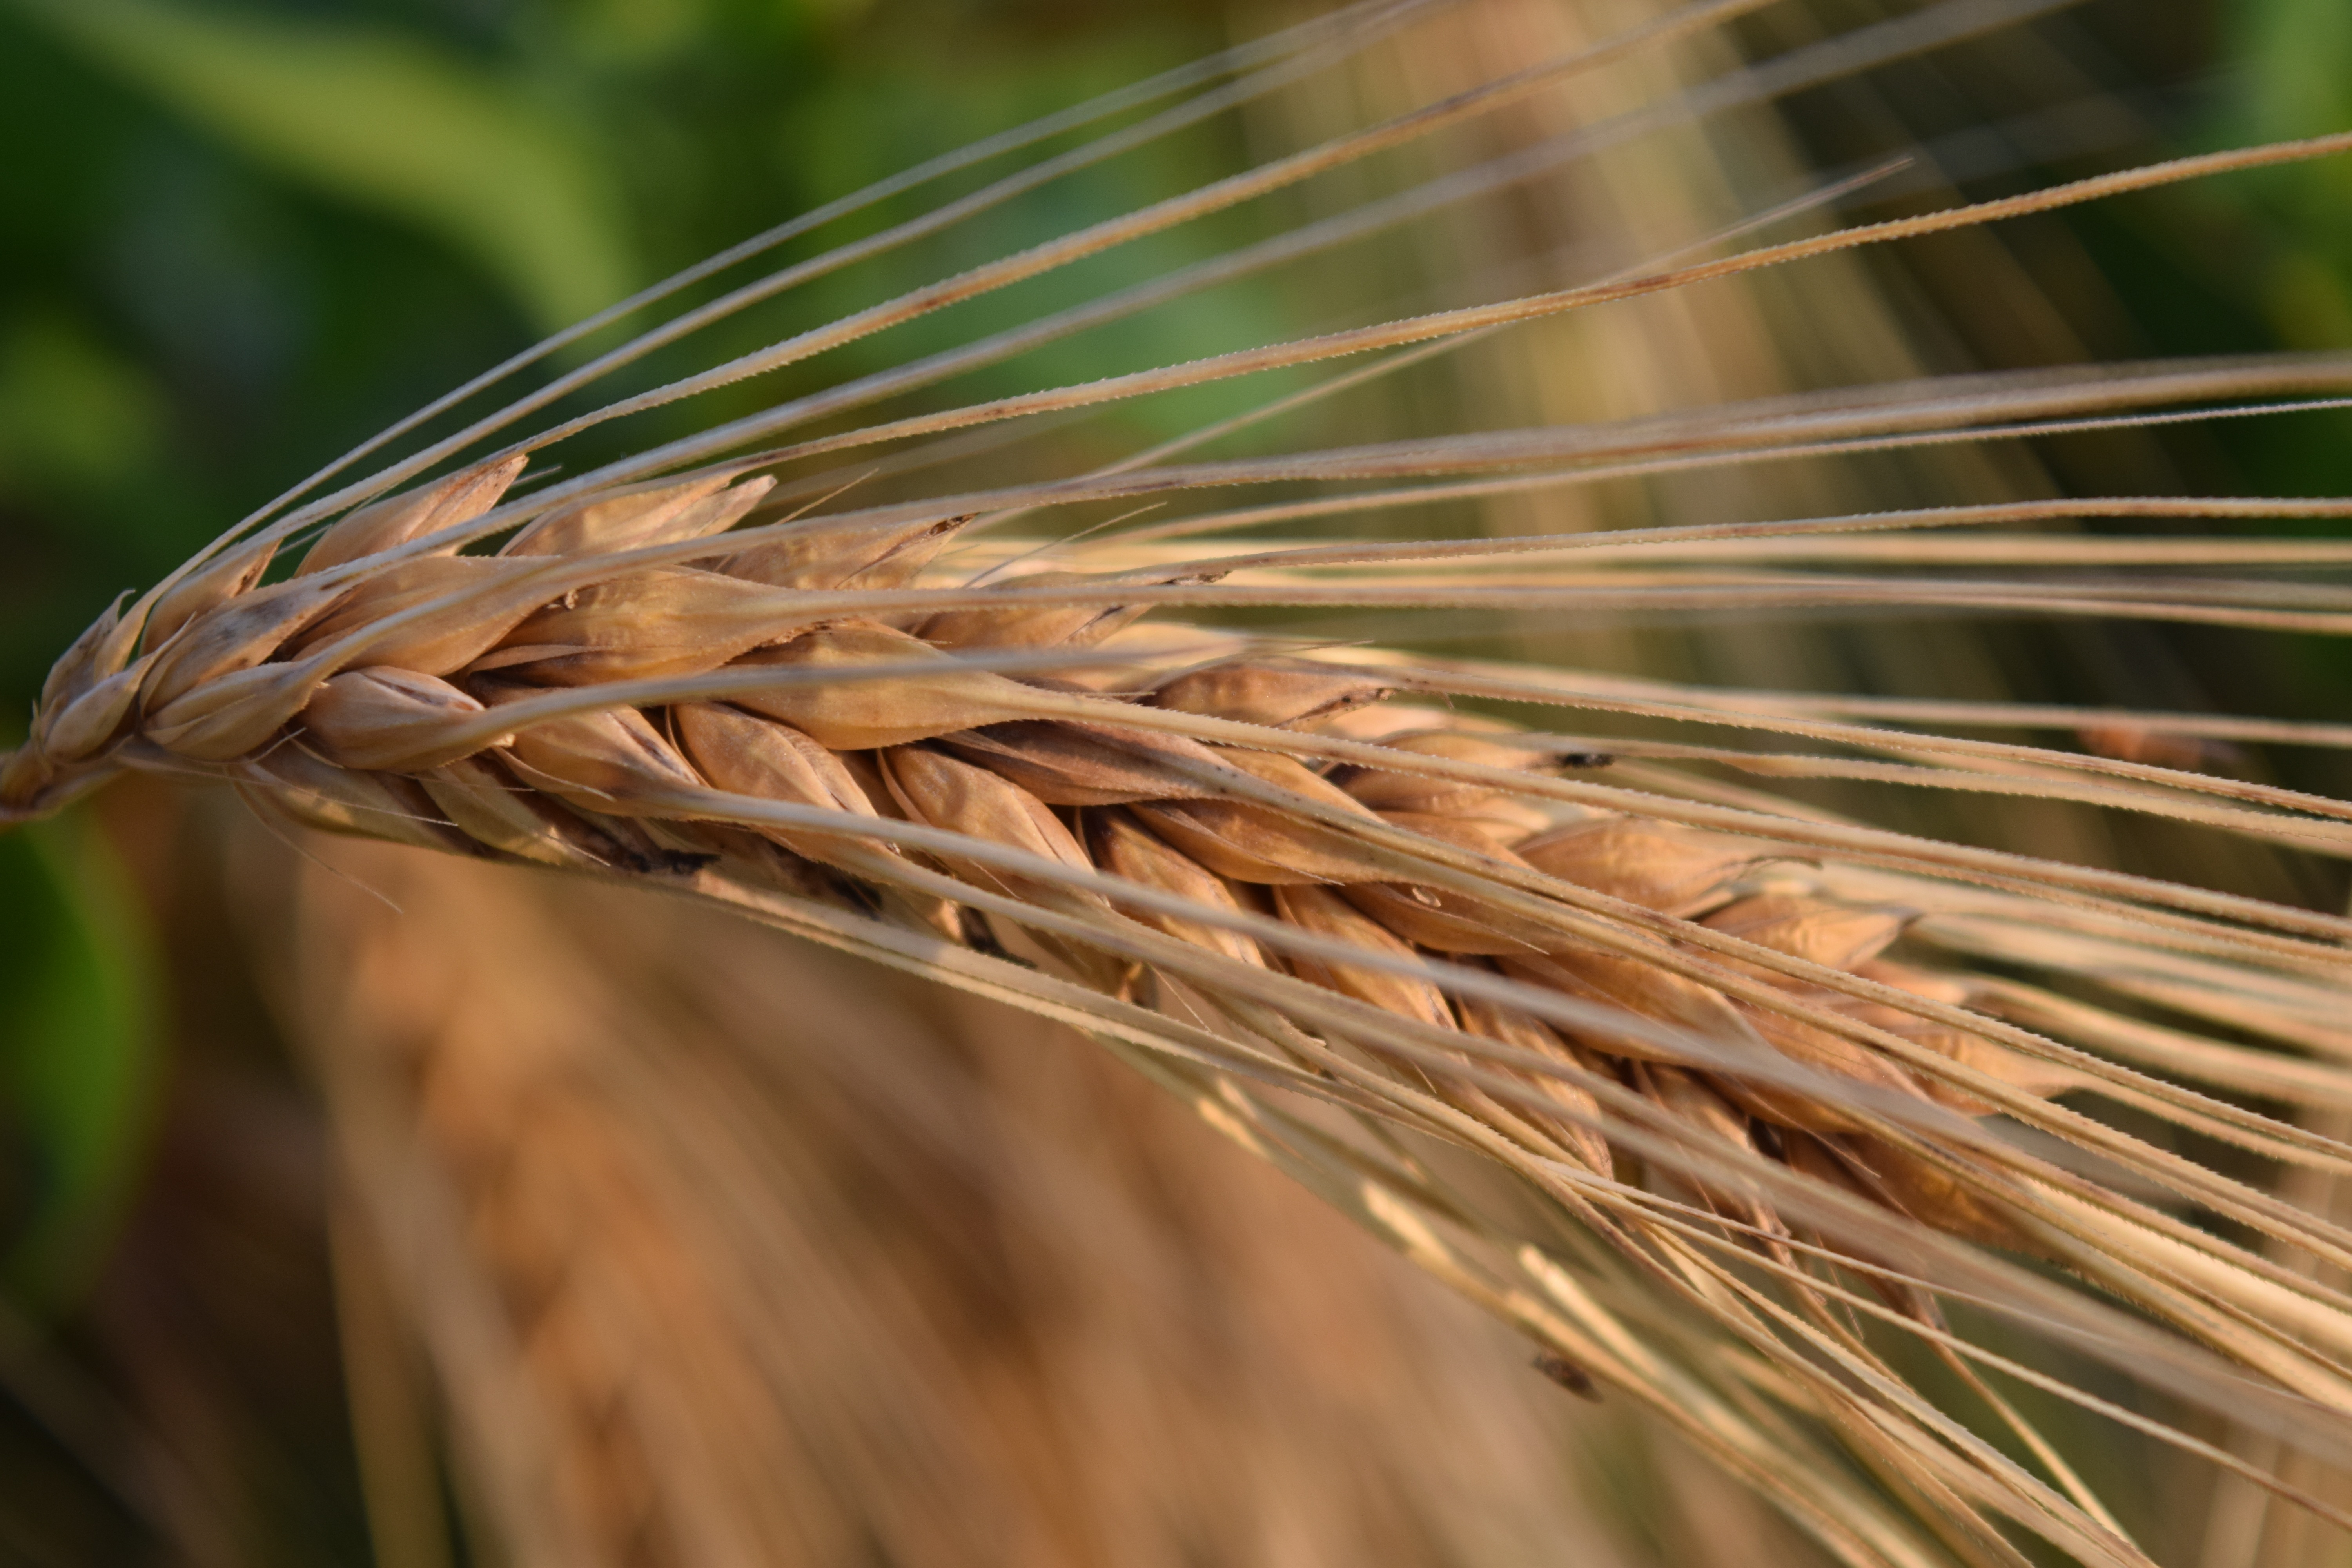
nature, grass, plant, field, barley, wheat, grain, ripe, food, crop, ear, agriculture, close, cereal, cultivation, close up, rye, cereals, macro photography, staple food, flowering plant, commodity, emmer, nourishing barley, hordeum, grass family, plant stem, land plant, food grain, einkorn wheat